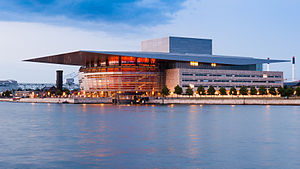
Det Kongelige Kapel
Det Kongelige Kapel er et dansk symfoniorkester, der kan føre sine rødder tilbage til det trompeterkorps, som Christian 1. grundlagde i 1448. Derefter blev korpset i flere omgange udvidet; men i de økonomisk trange år under Danmarks deltagelse i Trediveårskrigen blev besætningen beskåret. Omkring 1700 begyndte det at vokse igen, og dets opgaver blev udvidet til også at omfatte operaopførelser. Orkestret menes at være det ældste eksisterende i verden.